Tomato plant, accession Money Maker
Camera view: vertical (180 deg); turntable rotation: 300 degrees
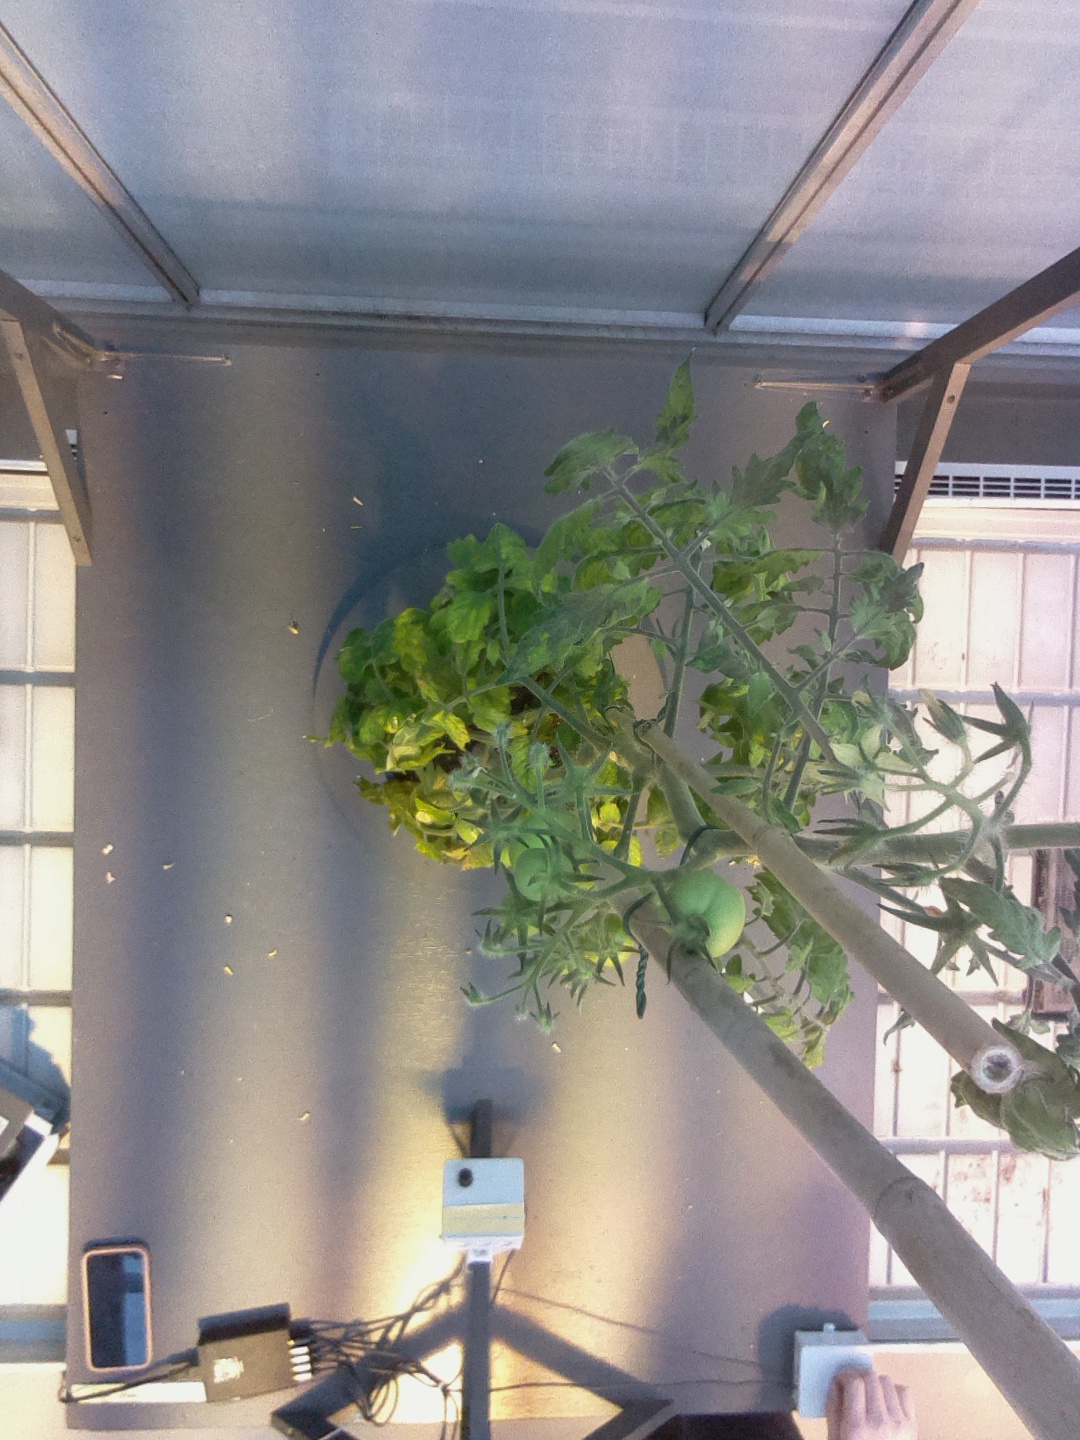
BBCH growth stage 74: 40%-50% of final fruit size